List of companies based in Greater Manchester

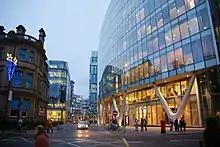
Manchester has the largest office-based work sector in the United Kingdom outside London. Many of these office jobs are based in Manchester city centre and Salford Quays.

Greater Manchester is home to various companies which operate in the United Kingdom or further afield in Europe and around the world. The city has a highly diversified economy and is a centre for cultural industries, retail, transport, logistics, financial, legal and manufacturing sectors.